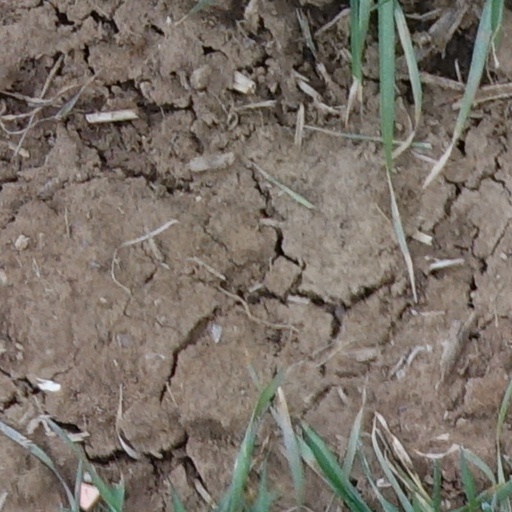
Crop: wheat